Brothers-O'Neil House

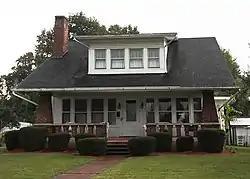

The Brothers-O'Neil House is fully developed example of Bungalow architecture. The gable roof is pierced by a traditional roof dormer and exterior brick chimney on the south elevation. The front porch is supported by two large wire-cut brick columns. The foundation is concrete with a sandstone plinth. Side gables have a shingle wall treatment above the first floor, while the other walls have aluminum siding. The interior of the house comprises beamed ceilings and original woodwork.